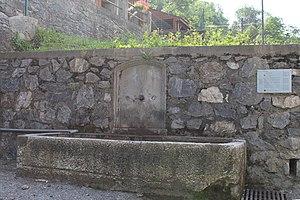
Aspin-Aure est une commune française située dans le département des Hautes-Pyrénées, en région Occitanie.